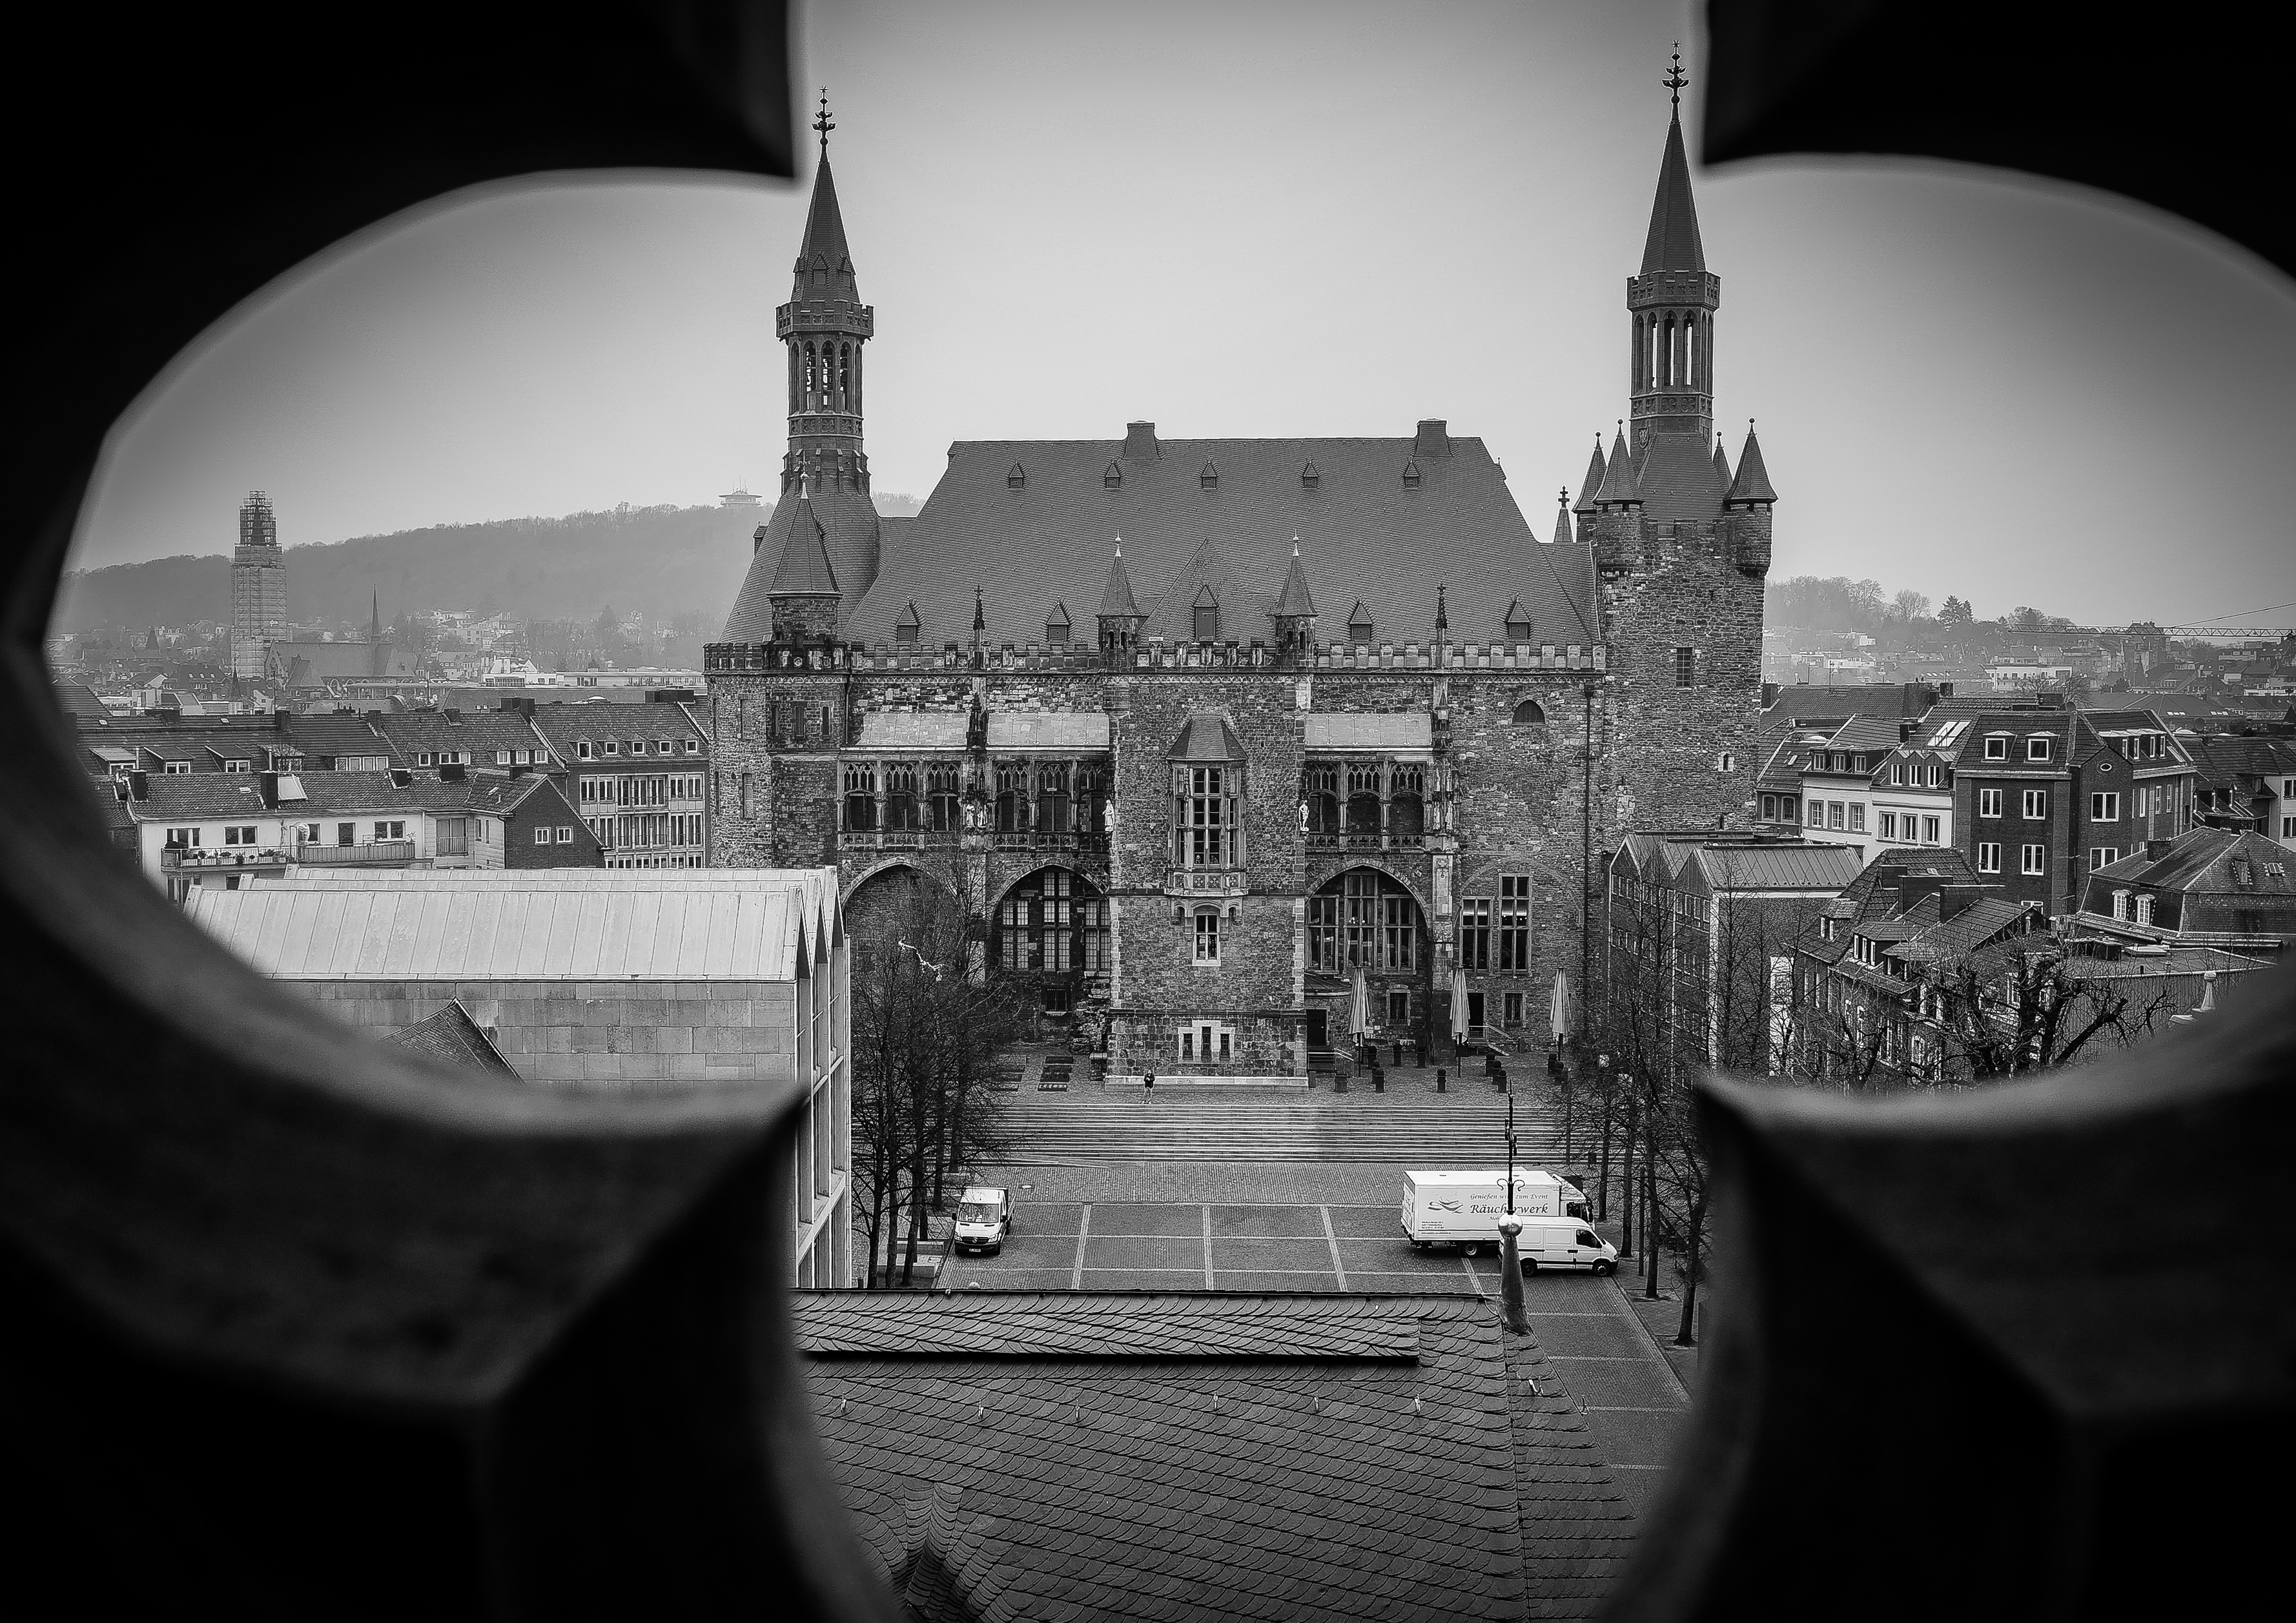
black and white, white, night, photography, cityscape, reflection, darkness, black, monochrome, photograph, shape, aachenaixlachapelle, fisheye lens, monochrome photography